Question: Please indicate a possible affordance area of the knife that can be used for cutting
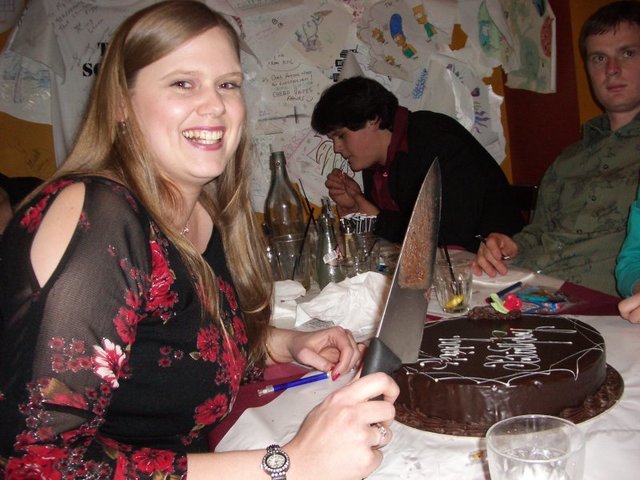
Answer: [343.5, 150.5, 453.5, 428.5]